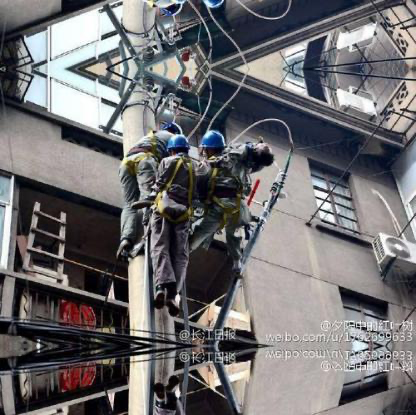
Objects in the image:
label: helmet
label: helmet
label: helmet
label: helmet
label: helmet